Ikenoue Station

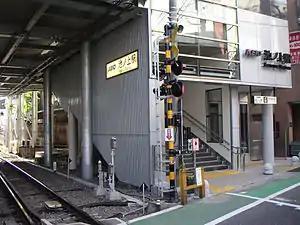
Ikenoue Station entrance, April 2006

is a railway station on the Keio Inokashira Line in Setagaya, Tokyo, Japan, operated by the private railway operator Keio Corporation.